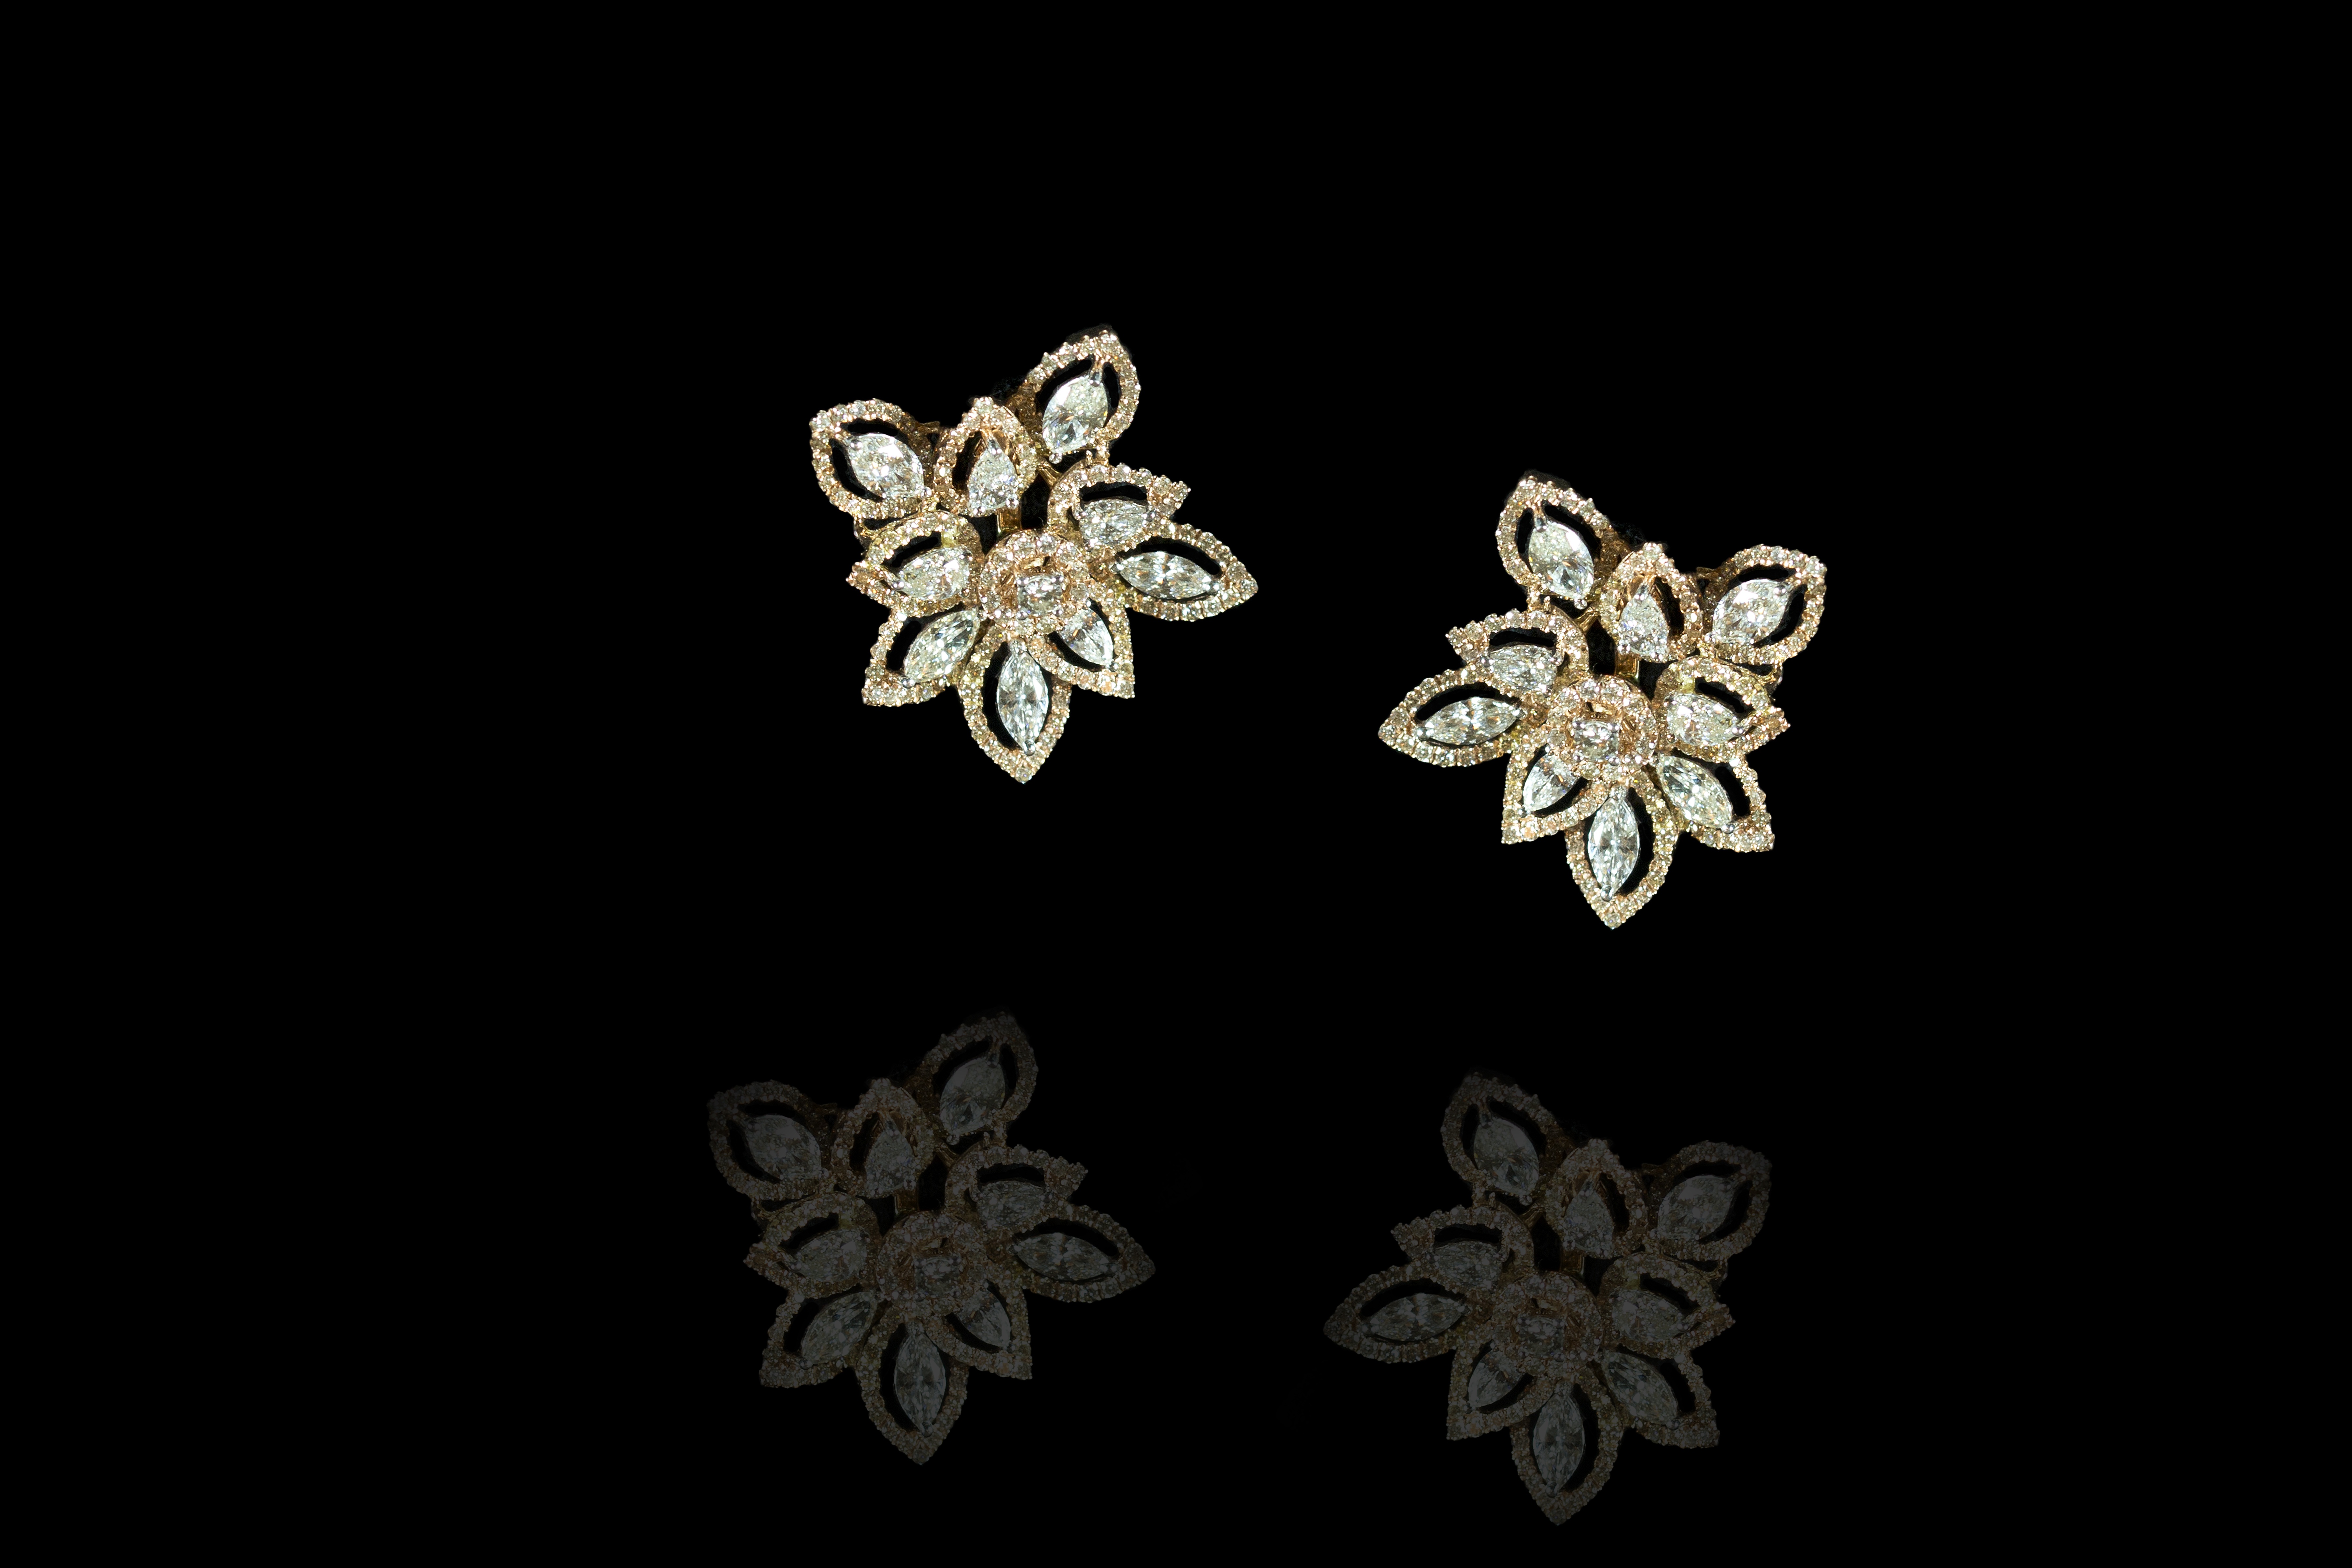
ad, metal, glitter, jewellery, jewel, luxury, silver, earrings, sparkling, diamond, shining, elegance, treasure, fashion accessory, marquees, je